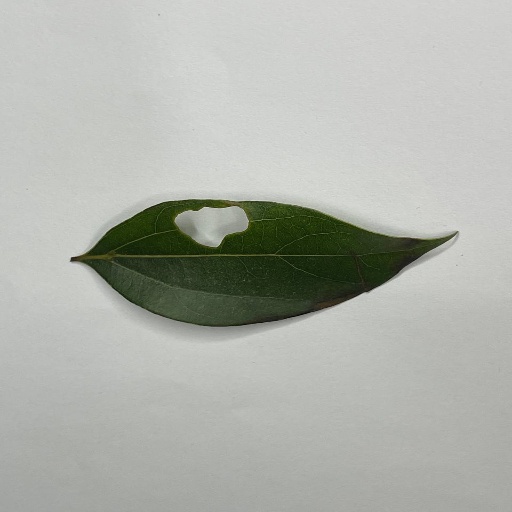
Species: Camphor
Leaf condition: Shot Hole